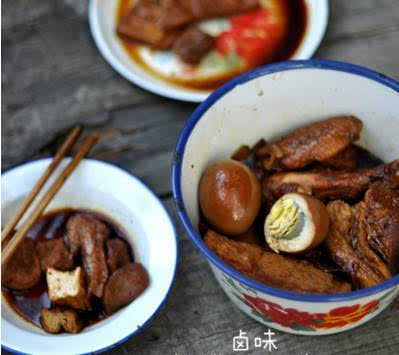
Label: trash